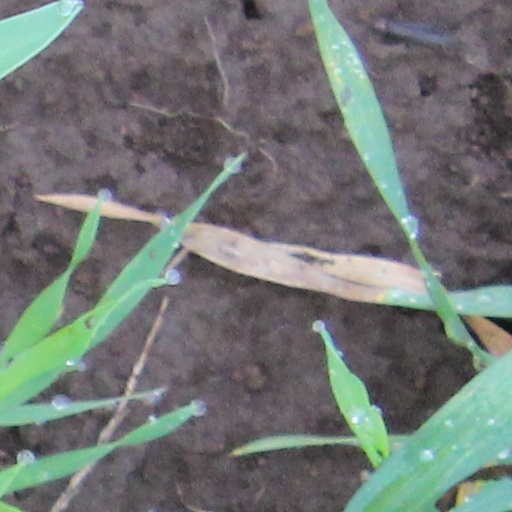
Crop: wheat